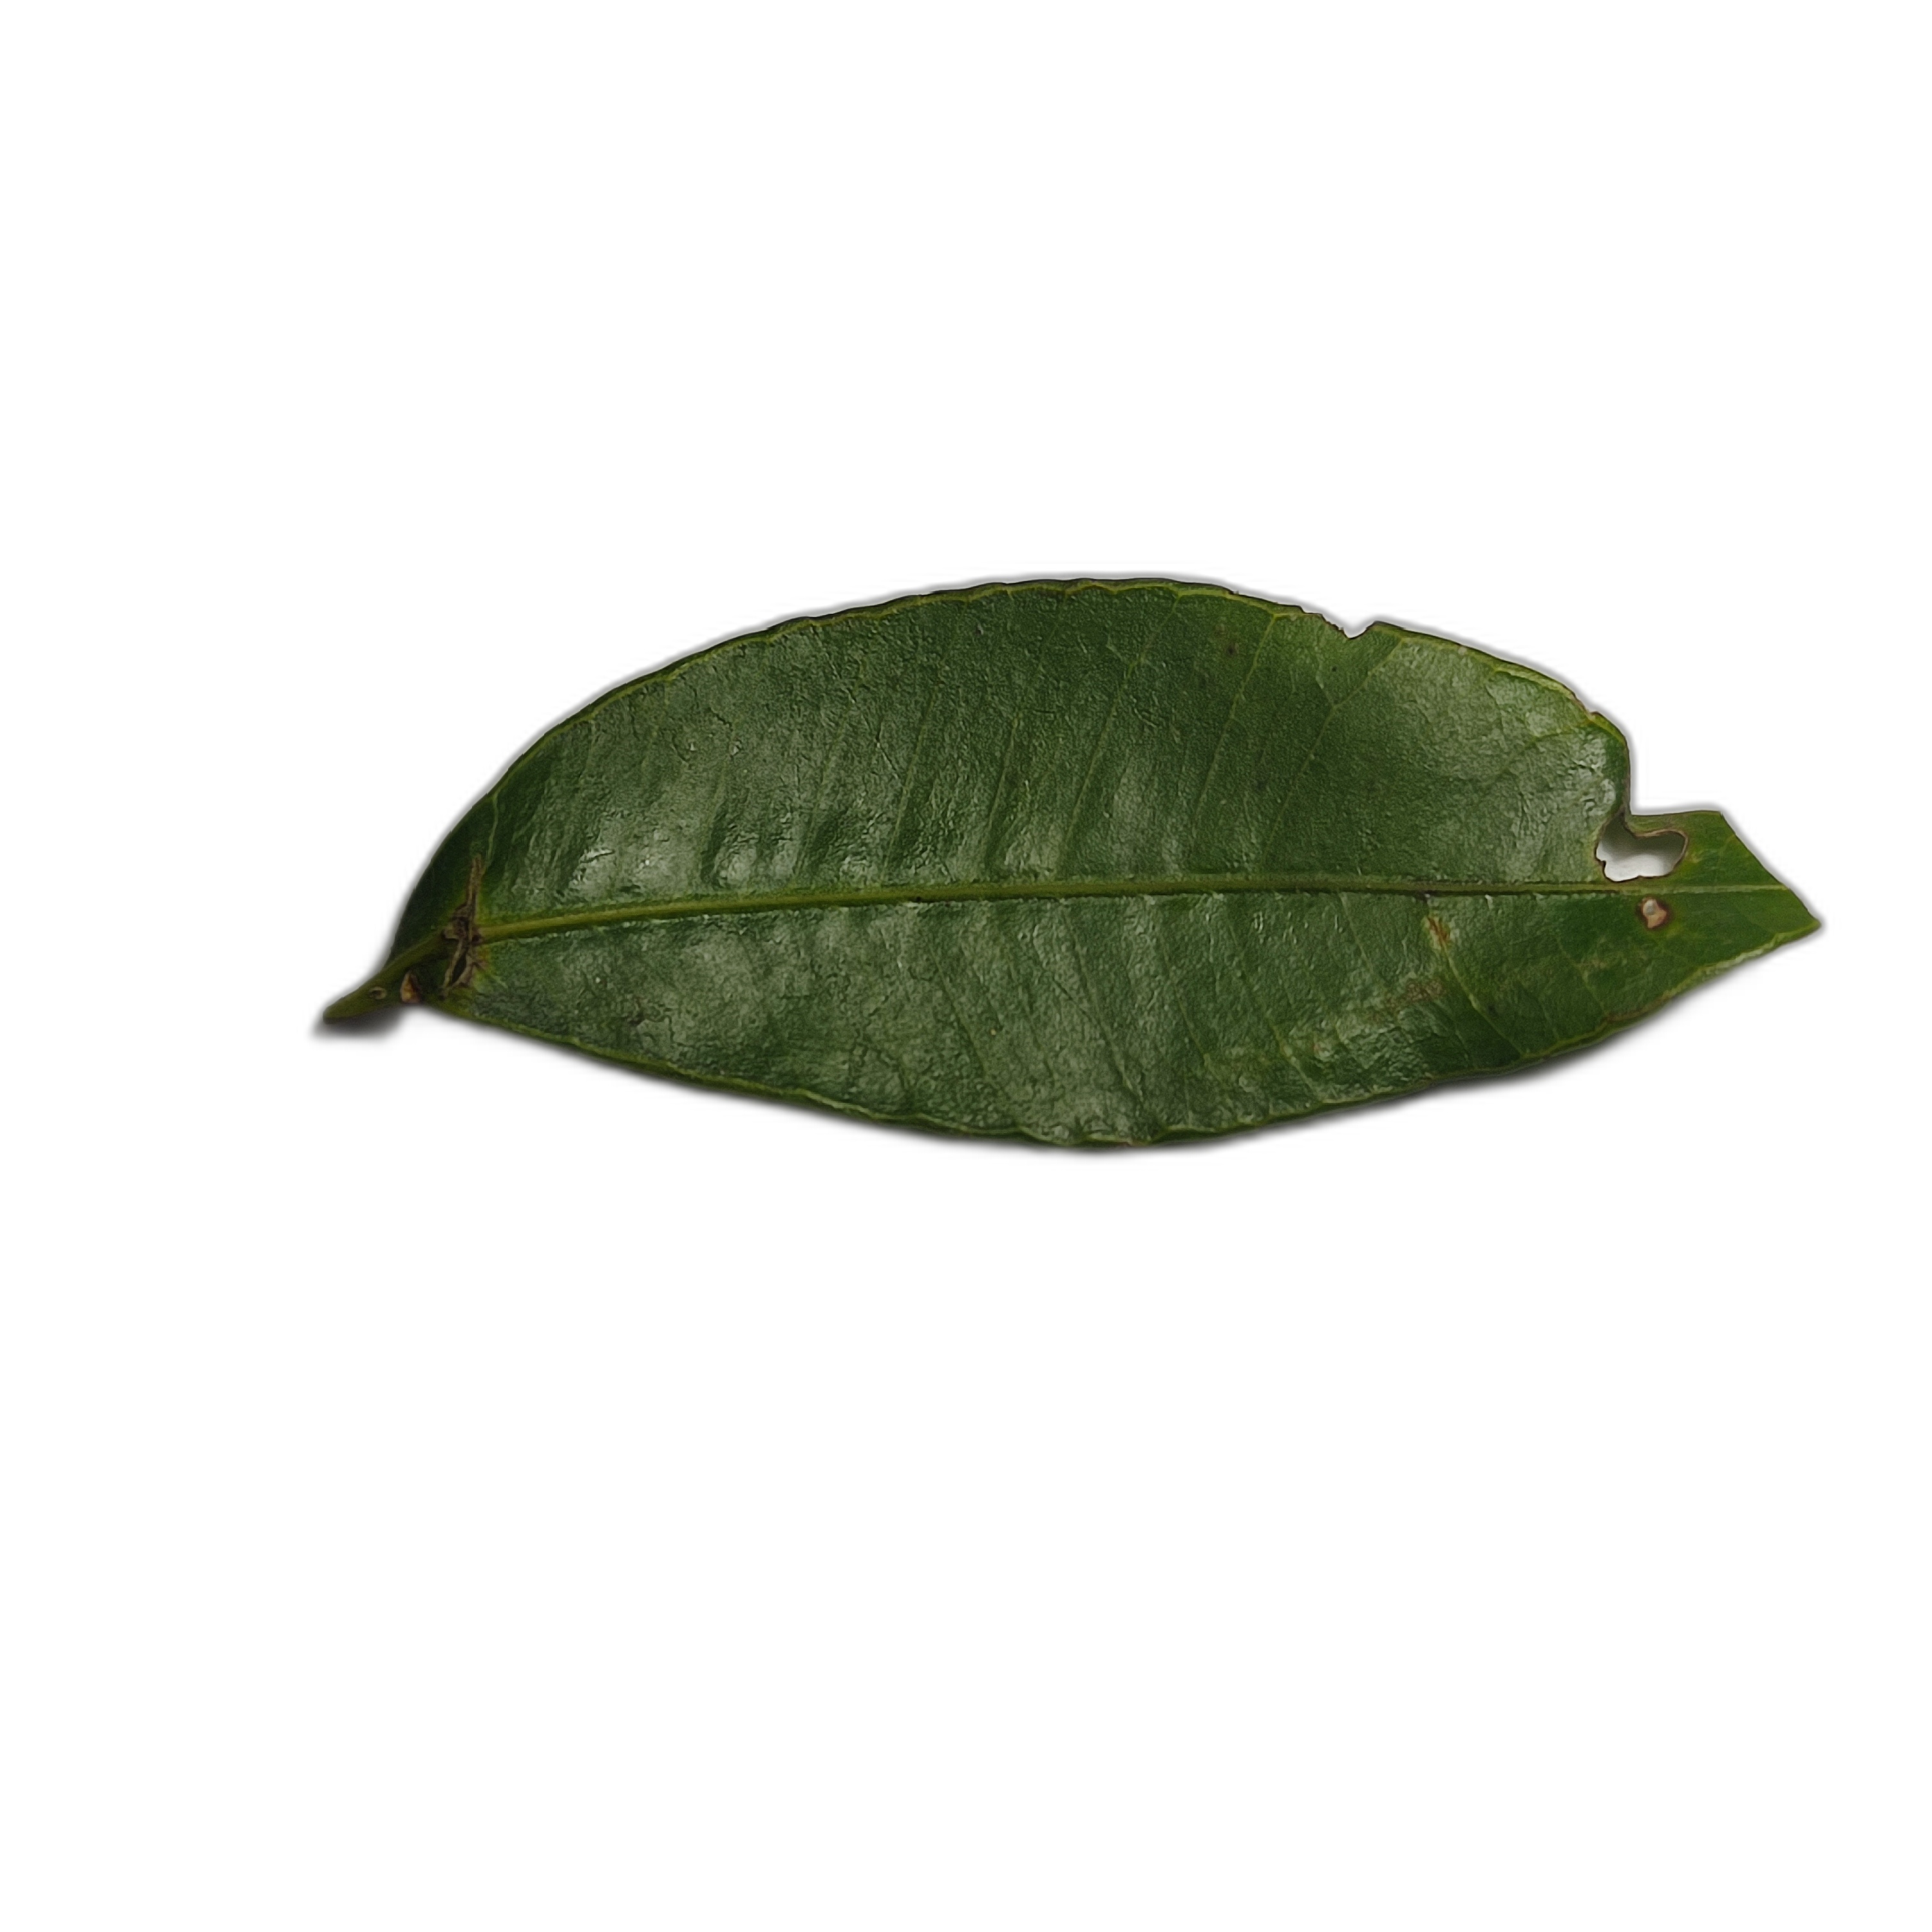
Label: healthy